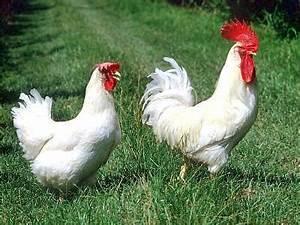
chicken